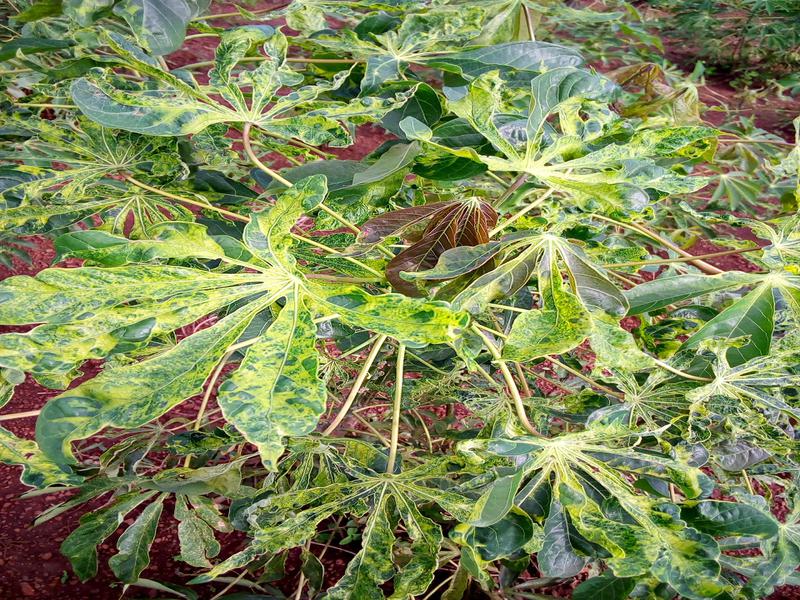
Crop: cassava
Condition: mosaic_disease